Robert Livingstone

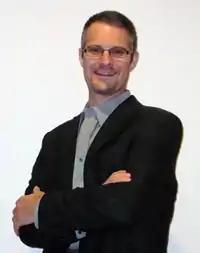

Robert Livingstone is a Canadian journalist. He is the creator and producer of GamesBids, a news and information website for the Olympic Games bid process, since 1998. He is a member of the International Society of Olympic Historians and "is widely considered one of the world’s foremost experts on the Olympic bidding process."